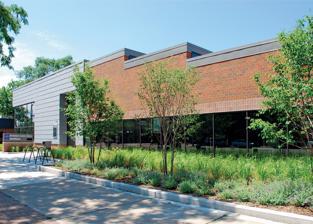
Building: Northeast Library
Country: United States of America
Year built: 1973
Building in Minneapolis, MN Northeast Library General information Address 2200 Central Avenue Northeast Town or city Minneapolis, MN Coordinates 45°00′40″N 93°15′00″W / 45.0111000°N 93.2501000°W / 45.0111000; -93.2501000 Opened 1973 Northeast Library is a public library in Minneapolis , Minnesota , United States. It is part of the Hennepin County Library system. Since opening in 1973, Northeast Library at 2200 Central Avenue Northeast in Minneapolis serves a vibrant metropolitan community, Northeast, Minneapolis . At 15,275 square feet, the space held about 30,000 books and featured a fireplace to welcome patrons in winter. The 1973 building was itself a replacement for a Carnegie library which was on the site from 1915 until 1972. The Northeast Library was built at 2200 Central Avenue N.E. in Minneapolis in 1972 to replace the 1915 Central Ave. branch of Minneapolis Public Library. The Northeast Library was built at 2200 Central Avenue N.E. in Minneapolis in 1972 to replace the 1915 Central Ave. branch of Minneapolis Public Library. The Northeast Library was built at 2200 Central Avenue N.E. in Minneapolis in 1972 to replace the 1915 Central Ave. branch of Minneapolis Public Library. Previous Northeast Minneapolis libraries, 1892–1972 The first library service for the "New Boston" community in Northeast Minneapolis was a deposit station "H," located at Moody's Drug Store, 25th and Central in 1892. In the early 20th century, Gratia Countryman , Director of the Minneapolis Public Library , tracked patron metrics of branch libraries and determined that the New Boston Branch, which had opened in January 1907, was busy enough to warrant moving from a rented space at Central Ave. and 24th Ave. NE into a purpose-built library. The Central Avenue branch, the second of Andrew Carnegie's four libraries in Minneapolis , opened on November 15, 1915 and quickly became one of the most active and important branches of the Minneapolis Public Library System. The Carnegie building served newly arrived immigrants of German, Polish, and Scandinavian descent, hosted programming for adults, and collaborated with the neighborhood's schools. The branch held weekly story times for children and Americanization classes. Initially, all library services were held on the main floor of the library and the basement held a meeting room and an auditorium, but eventually the children's room was moved to the basement. Mirroring the Minneapolis Public Library's other Carnegie branches, children constituted a significant portion of the library's patronage, and many children who grew up in Northeast Minneapolis before the library was razed, remember the Central Avenue branch as their neighborhood library. The Central Avenue branch was the only Carnegie library in Minneapolis to be torn down. The building was in very poor condition at several points in its existence, and multiple renovations of the branch in 1936 and 1950 could not keep it from falling into disrepair again by the 1960s. In 1970, Minneapolis Public Library Director Ervin Gaines announced that the cost of renovating the Central Avenue branch was higher than the cost of a new building. The Central Avenue branch was razed in 1972, and in 1973 Northeast Library was dedicated on the same site. With community support and funds from Andrew Carnegie the Central Avenue Branch of the Minneapolis Library opened on November 15, 1915. It stood until 1972 when it was razed for Northeast Library. Updates to the 1973 building Having served its original design for 34 years, Northeast was in need of several updates. The allocation of funds for the remodeling was one of the last votes taken by the former Minneapolis Public Library Board, taken on December 9, 2007, just before the Minneapolis Public and Hennepin County Libraries systems merged. In anticipation of the funding, in 2007 the City of Minneapolis chose Cuningham Group Architecture to design the renovation. Leadership from the Minneapolis Public Library and Lois Porfiri, the head Northeast Librarian, met with residents of the neighborhoods served by the library, receiving extensive input about the goals of the remodeling. The 2010 Hennepin County Government operating budget details the infrastructure requirements of the building: heating and cooling systems needed to be improved, technology upgrades were necessary, and a new roof was required. Completed in the spring of 2011 at a cost of $5.2 million, the remodeling included a 2,400 square foot addition to the building. The goal was to make use of ample daylight with the greater use and strategic placement of windows. In addition to the infrastructure repairs and updates, environmentally sound zinc panels are used on a portion of the outside of the building, complementing the original brick facade. Funding for the remodeling came from the City of Minneapolis Library Referendum vote in 2000 ($3.8 million) and Hennepin County ($1.45 million. Accessibility was improved and better use of the space supported the needs of the updated collection and the state-of-the-art technology resources. Wood from the library's beloved oak tree which was felled to make way for the expansion was recycled into tables made by a neighborhood artist for the updated library. Neighborhood connections The Friends of the Northeast Library launched in September 2010. The Friends of the Northeast Library sponsors library programs and holds book sales including sales at the Northeast Farmer’s Market . Library programming is offered for community members of all ages, throughout the year. Baby and Family story times are held once a week for young children. The library collaborates with local schools to provide field trip opportunities and promote library services to children and their families. Treasures and artists in residence Art in the Library includes a frieze representing the talents of the neighborhood. Measuring 40 feet by 4 feet, it is a collection of images of art by residents of Northeast Minneapolis who are artists. In fact, the Northeast branch is a member of the Northeast Minneapolis Arts Association. Andy Sturdevant has recently been a writer in residence at Northeast Library. Among the unique resources he found at the Northeast branch are a collection of Edison High School's yearbooks dating from 1927, and The Northeaster neighborhood newspaper. References